Lanier Heights

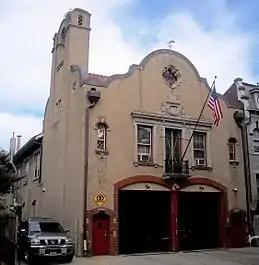
D.C. Fire Department Engine Company 21 at 1763 Lanier Place

Lanier Heights is a small urban neighborhood in the northwest section of Washington, D.C. It was one of the District of Columbia’s early planned subdivisions outside the original City of Washington. Situated two miles north of the White House, Lanier Heights is within the larger and newer neighborhood of Adams Morgan, and is usually considered to be a part of that more prominent locale.